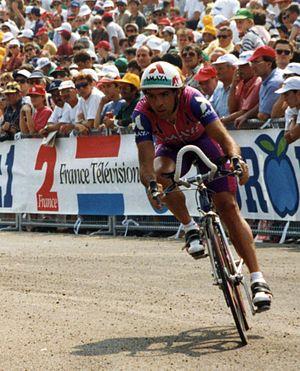
TOUR DE FRANCE 1993
Javier Murguialday Chasco, né le 4 février 1962 à Agurain en Biscaye, est un ancien coureur cycliste espagnol. Professionnel de 1986 à 1994, il a notamment remporté le Challenge de Majorque et une étape du Tour de France 1992.